List of pre-dreadnought battleships of the Royal Navy

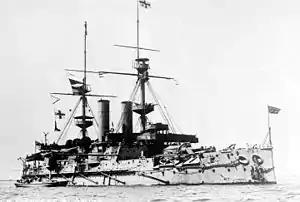
A large gray ship with blocky sides, two tall masts, and two funnels sits at anchor

The "Royal Sovereign" class was authorised under the Naval Defence Act 1889, which established the "two-power standard" and led to a major naval construction programme. They were ordered in response to a war scare with the Russian Empire and a realisation that the fleet would be insufficient in the event of a conflict with France. The class is frequently regarded as the first of what would later become known as the pre-dreadnought battleship, as they marked a clear departure from the period of design experimentation that characterised ironclad battleship construction in the 1870s and 1880s. They introduced what became the standard form for battleships for the next fifteen years, which included a main battery of four heavy guns in a pair of two-gun mounts and a high freeboard suitable for operation on the high seas, though the development of modern gun turrets would come with subsequent designs. They were the first in a series of British battleships designed by William Henry White, the Director of Naval Construction (DNC); he was to be responsible for most of the pre-dreadnoughts built in Britain.